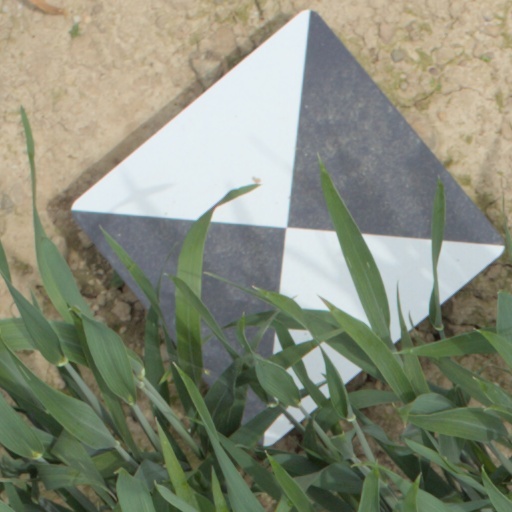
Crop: wheat